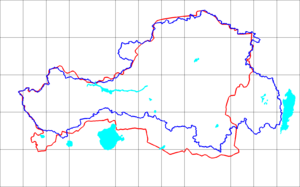
Le Tannou-Touva, également appelé République populaire touvaine ou République populaire de Tannou-Touva était un petit État asiatique qui constituait le territoire de l'ancien protectorat russe impérial de Touva, également connu sous le nom de kraï d'Uriankhai et était auparavant dans l'Empire mandchou, au sein de la Mongolie-Extérieure sous le nom de Tannu Uriankhai, qui a existé de 1921 à 1944. Le Tannou-Touva a existé en tant qu'État satellite de la Russie soviétique, puis de l'URSS, jusqu'à son absorption par cette dernière au sein de l'Oblast autonome de Touva. La république populaire touvaine est maintenant connue formellement sous le nom de République touvaine, comme composante de la Fédération de Russie.